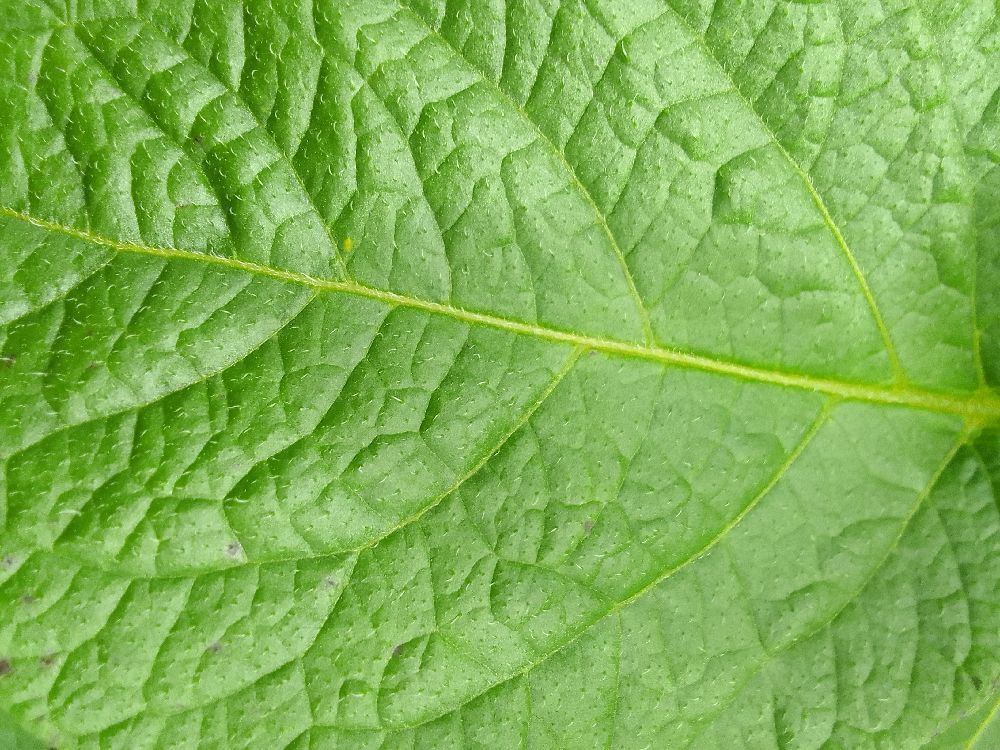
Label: Healthy